White Star Line

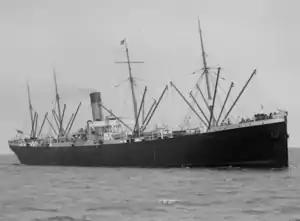
"Medic" of 1898 (11,948 GRT), the second of the original trio of the and the ship which inaugurated White Star's new Australian service.

Despite everything, Kylsant's empire was not to succeed: its vast and aging fleet had to be replaced at a time when the company was experiencing great financial difficulties. This mainly involved repaying Treasury loans that were approaching maturity. Kylsant nevertheless took advantage of his new acquisition to reorganize this fleet: he decided to give White Star the monopoly of the Southampton route within his group, and therefore reassigned two of the ships that the Royal Mail operated on this route, "Ohio" and "Orca", which became and respectively, to the Canadian route alongside "Laurentic". As the new chairman of the company, Kylsant was also trying to strengthen the company in its services to Australia. To do this, he bought back the shares of Sir John Ellerman, a minority shareholder of Shaw, Savill & Albion Line, for £994,000 in 1928. This action followed the buyout, for nearly two million pounds, of the Commonwealth Line. These purchases, made by the company White Star Line Ltd created by Kylsant, pushed the company into bankruptcy, even as the group was demanding delays in repaying the Treasury. The decision also turned out to be erroneous; the route to Australia was already suffering from a surplus of tonnage, and the hopes of Kylsant, who said he believed "in the future of Australia," turned out to be in vain. It was also in this context that Kylsant was launching a new construction program at the Harland & Wolff shipyard.